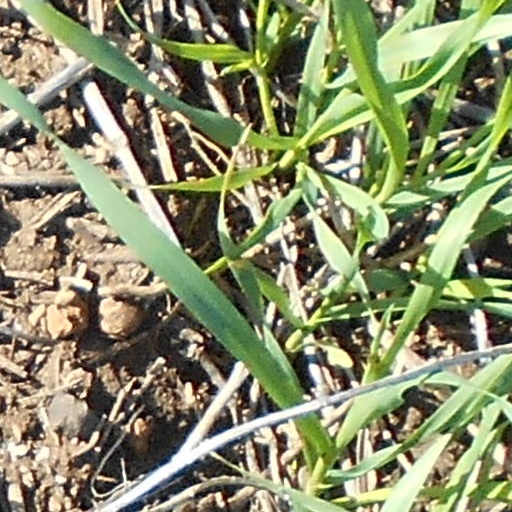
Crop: wheat